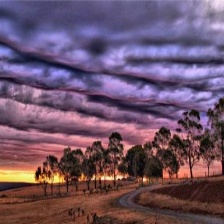
Cloud type: Stratocumulus